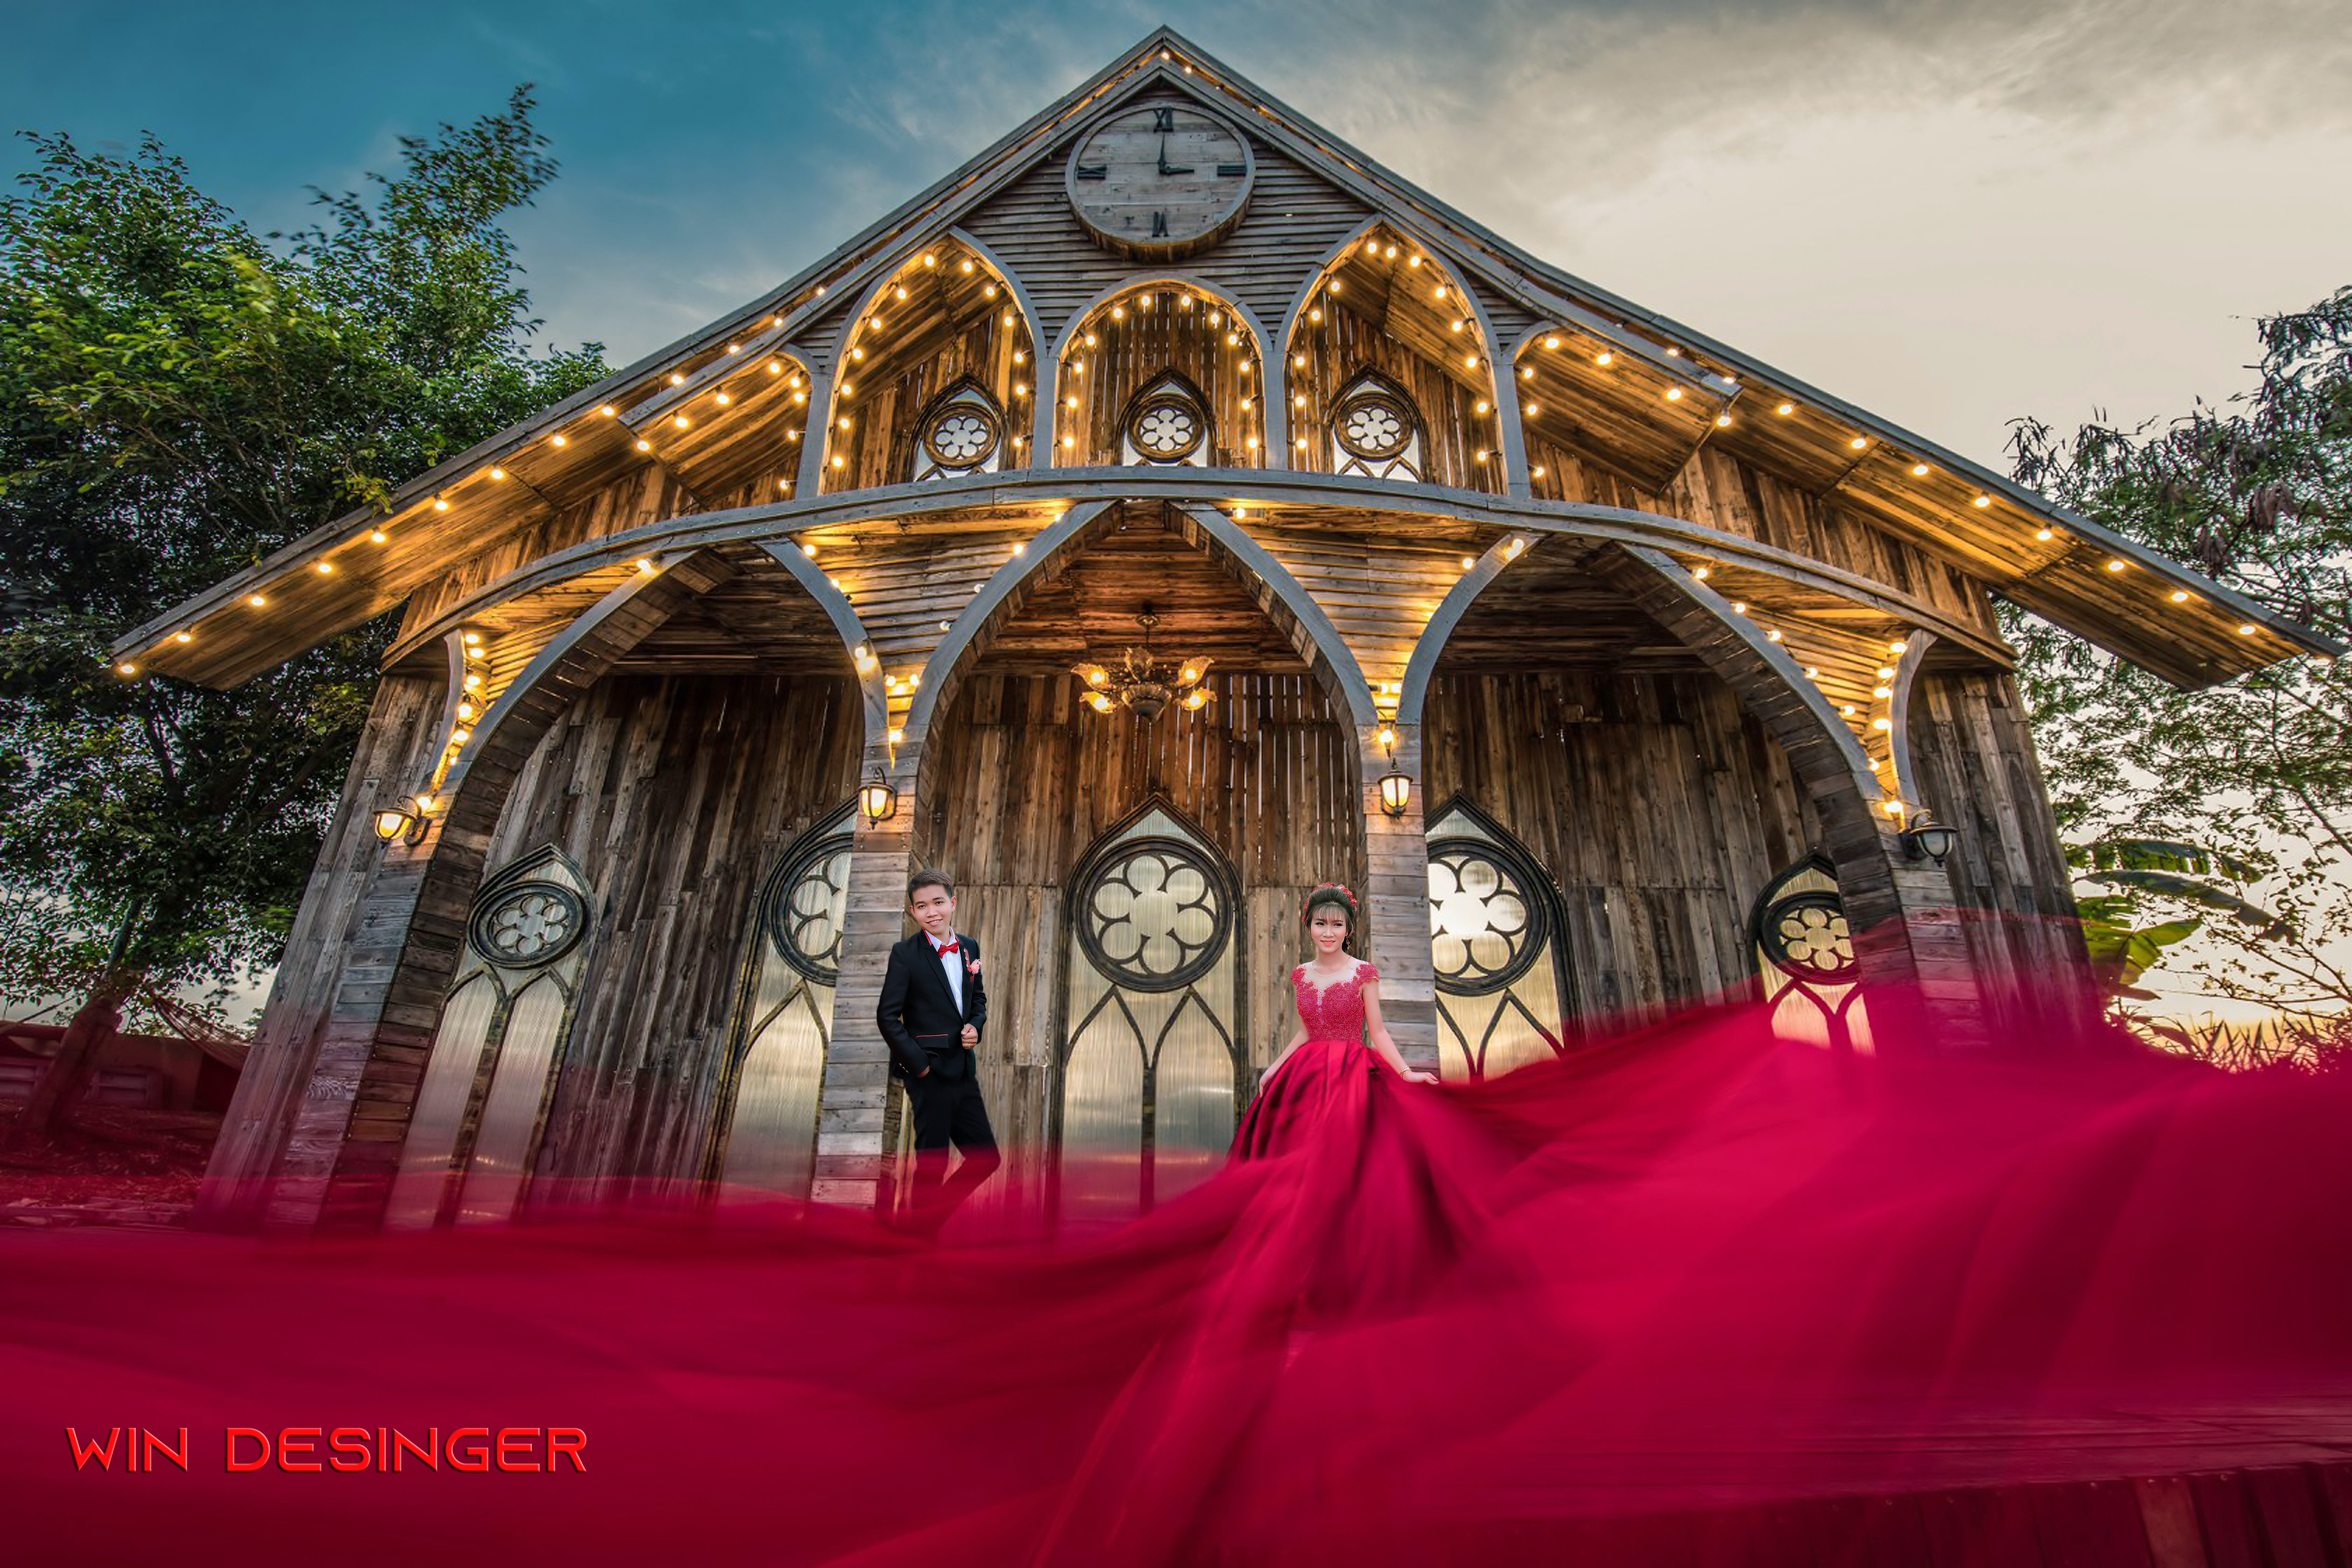
wedding, photograph, tree, architecture, building, house, event, ceremony, shrine, plant, place of worship, leisure, tourism, chapel